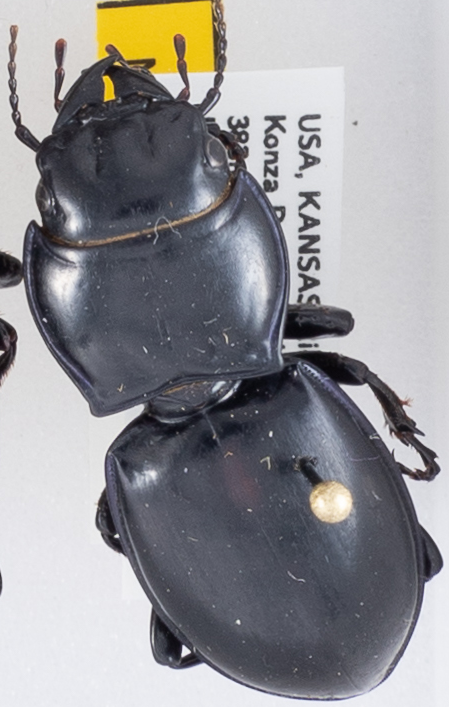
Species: Pasimachus californicus
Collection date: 2019-07-29
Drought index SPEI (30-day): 0.39
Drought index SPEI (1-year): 1.69
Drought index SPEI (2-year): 0.9